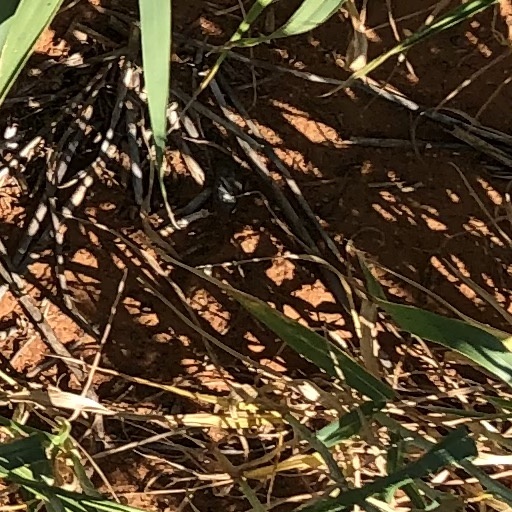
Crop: wheat